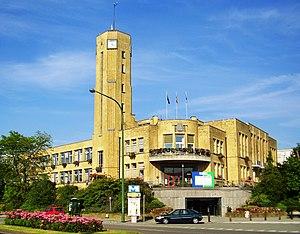
Maison communale de Woluwe-Saint-Lambert (Bruxelles), architecte: Joseph Diongre This is a photo of a monument in Brussels, number: 2278-0032/0
La nomination par le gouvernement du collaborateur Adriaan Martens à l'Académie flamande de médecine empoisonne la vie politique belge.
Joseph Diongre est un architecte belge né le 1ᵉʳ août 1878 à Bruxelles et décédé le 3 mars 1963 à Uccle. Il est l'auteur de nombreuses œuvres architecturales dont l’Institut national de radiodiffusion, place Flagey à Ixelles, et la maison communale de Woluwe-Saint-Lambert.
Cet article recense le patrimoine immobilier protégé à Woluwe-Saint-Lambert. Le patrimoine immobilier protégé fait partie du patrimoine culturel en Belgique.